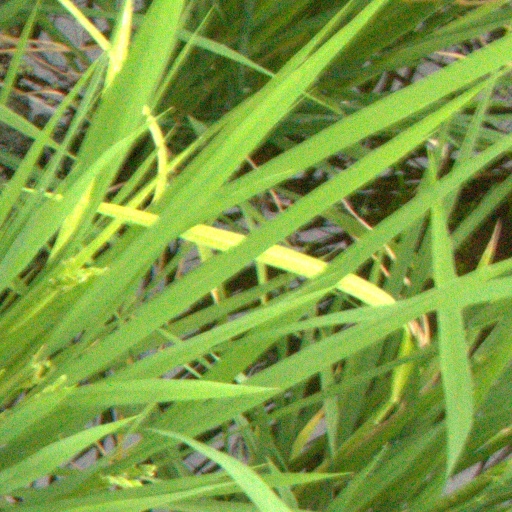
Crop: rice